Scotland Street railway station

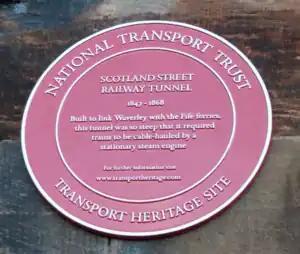
A plaque marking the north end of the Scotland Street Tunnel.

Scotland Street Station was a railway station which stood in a cutting at the north end of Scotland Street, in Edinburgh, Scotland. First opened as Canonmills by the Edinburgh, Leith and Newhaven Railway, Scotland Street stood at the northern end of Scotland Street Tunnel that linked the city centre under the New Town to Canal Street. The trains that used the station were rope hauled by stationary steam engine.